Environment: real
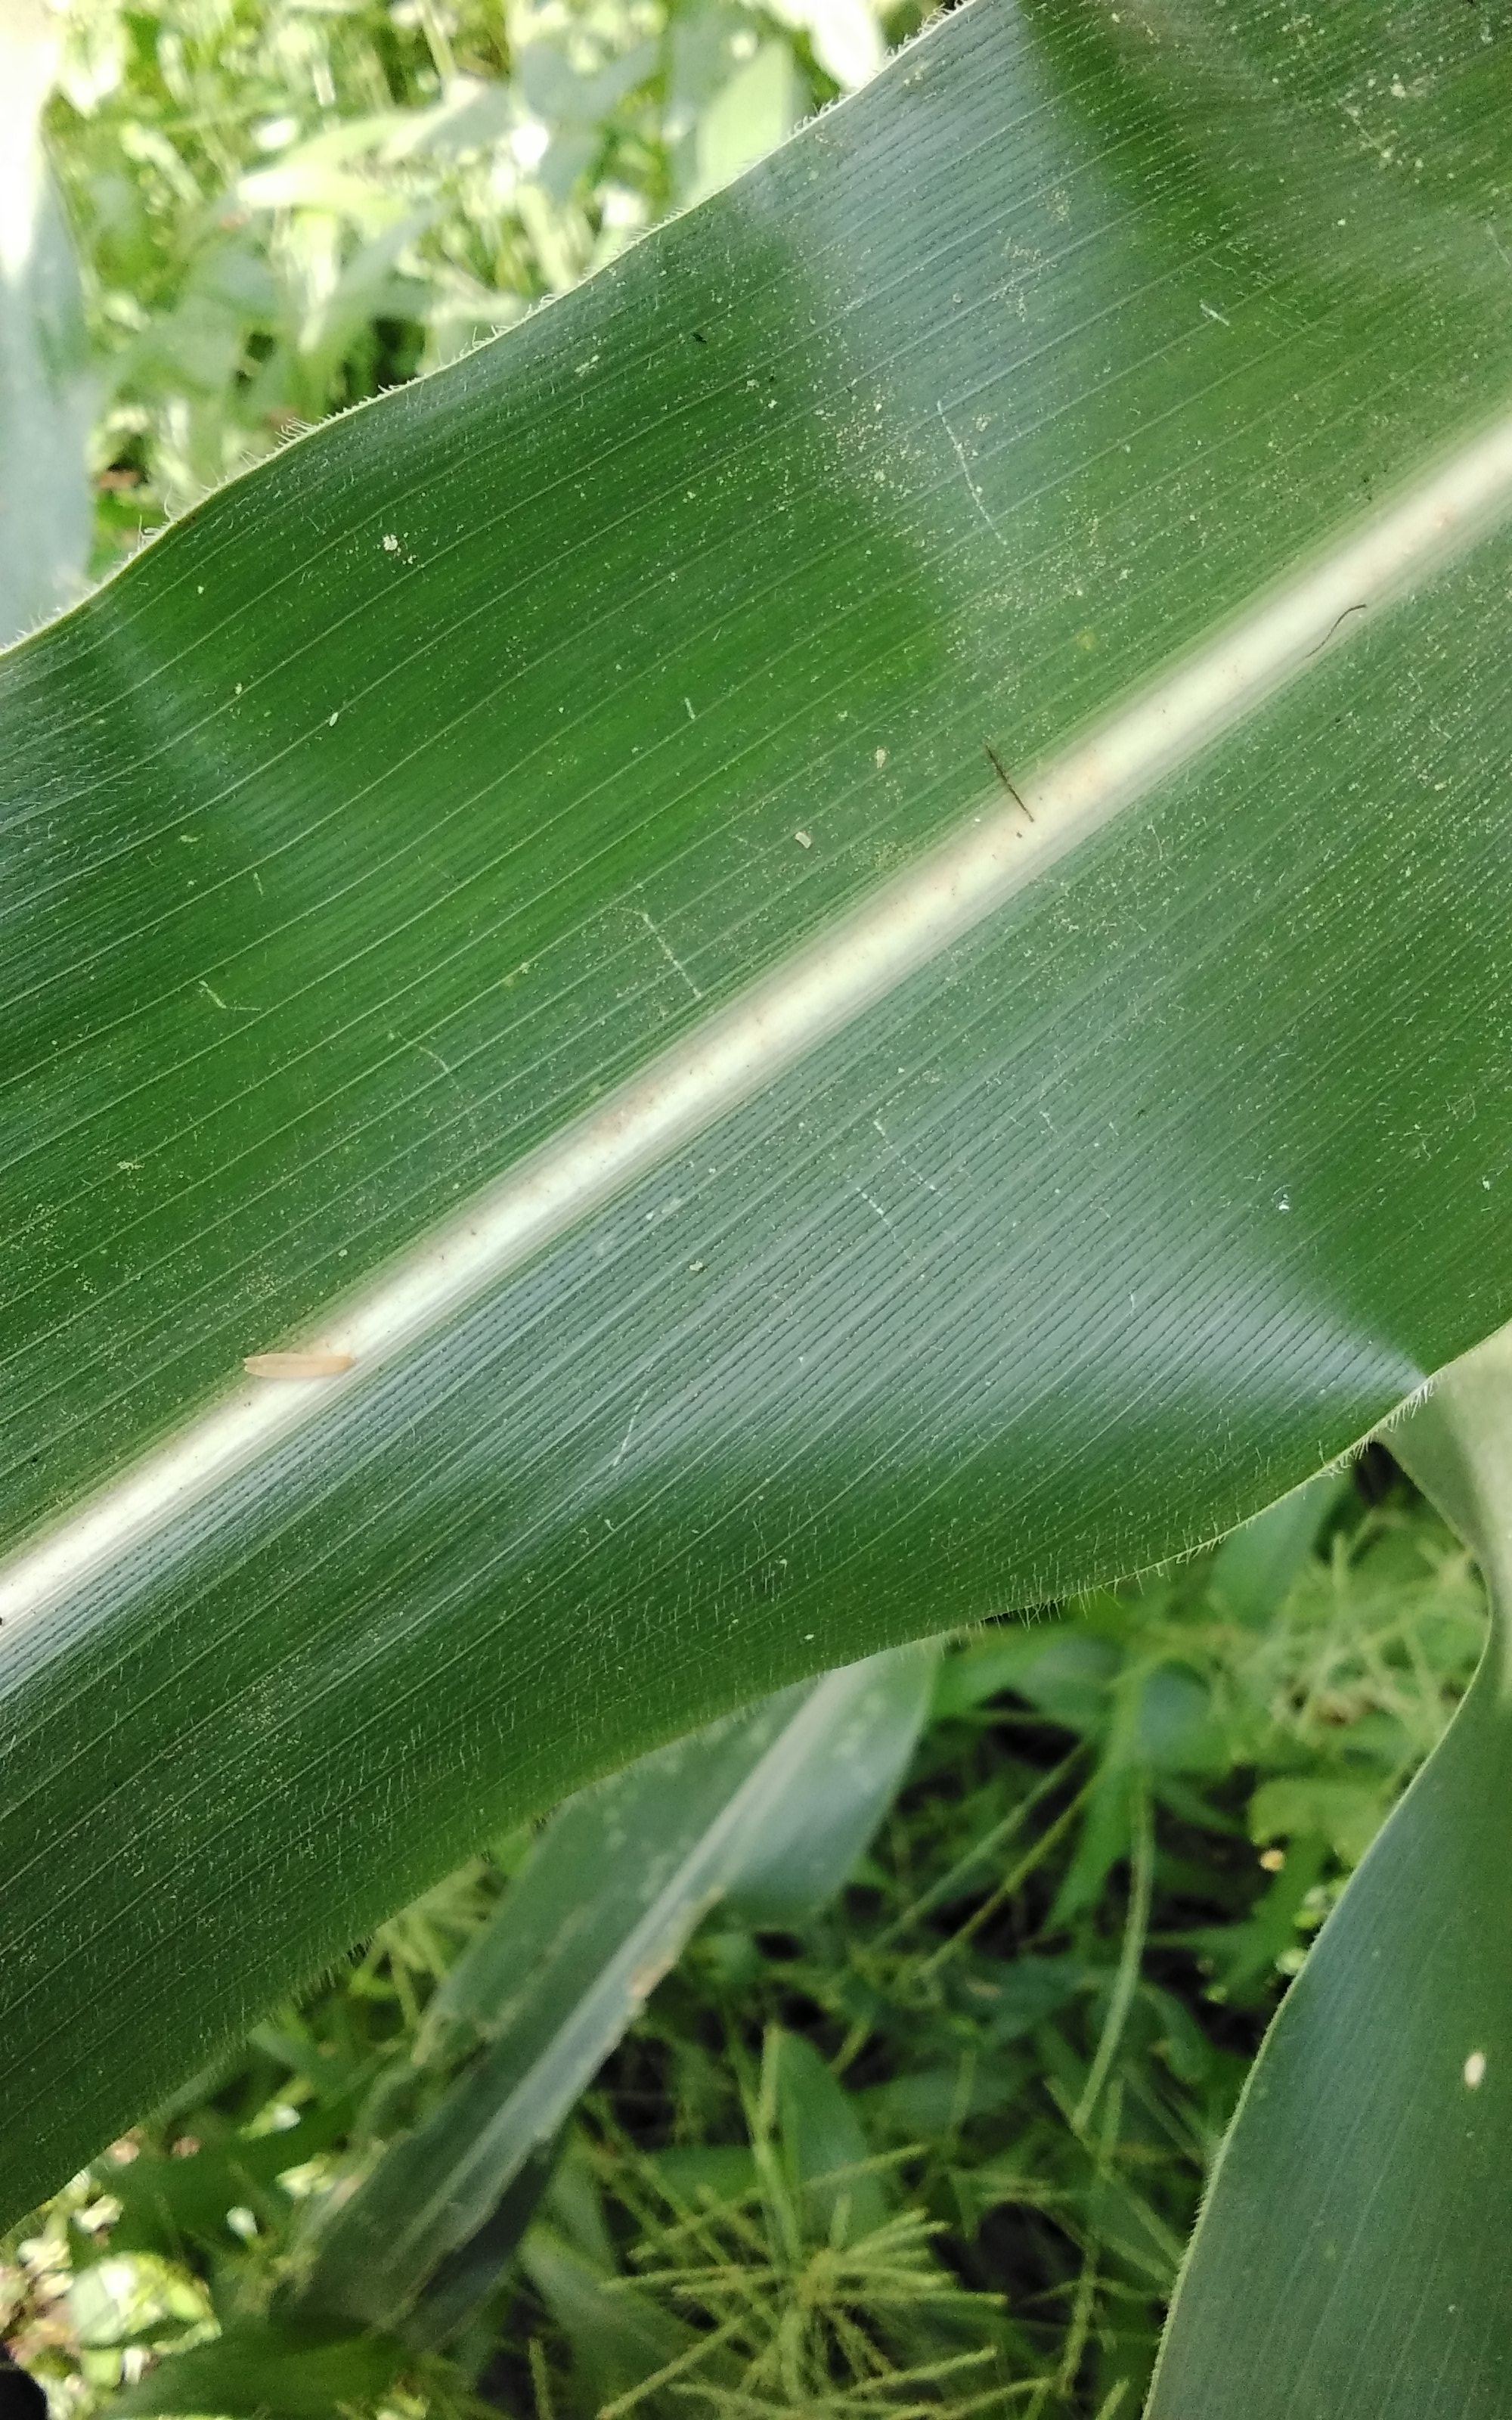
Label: healthy